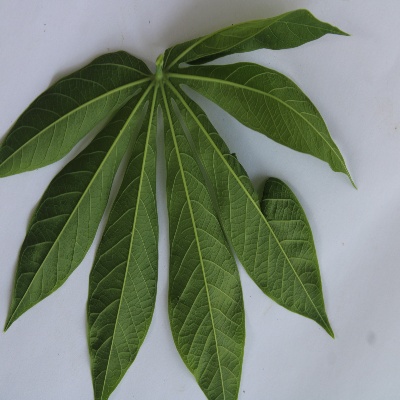
Crop: Cassava
Condition: healthy